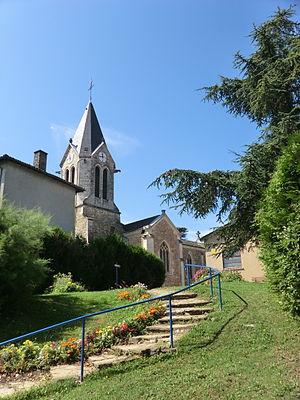
L'église de Civrieux.
Civrieux est une commune française, située dans le département de l'Ain en région Auvergne-Rhône-Alpes.